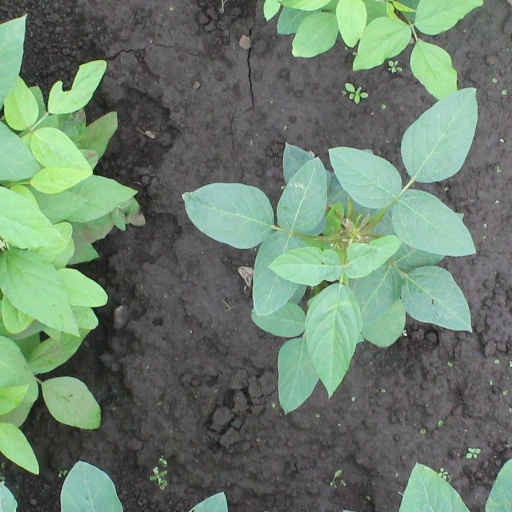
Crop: soybean